John Larry Kelly Jr.

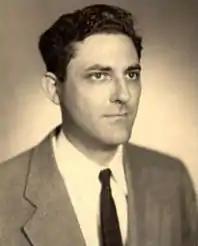

John Larry Kelly Jr. (December 26, 1923 – March 18, 1965), was an American scientist who worked at Bell Labs. From a "system he'd developed to analyze information transmitted over networks," from Claude Shannon's earlier work on information theory, he is best known for his 1956 work in creating the "Kelly criterion" formula. With notable volatility in its sequence of outcomes, the Kelly criterion can be used to estimate what proportion of wealth to risk in a sequence of positive expected value bets to maximize the rate of return.